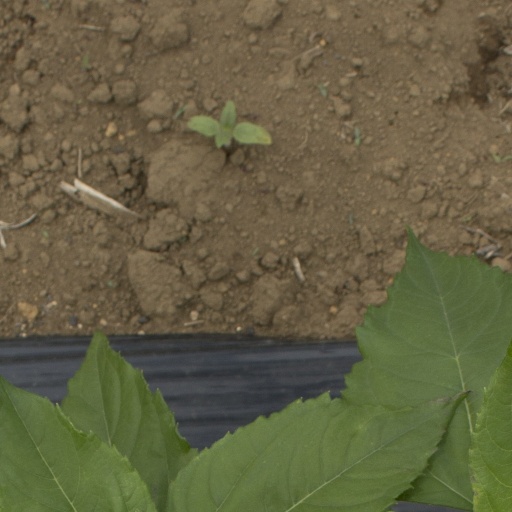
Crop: Jerusalem artichoke